Italian ironclad Sardegna

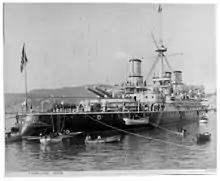
"Sardegna" around 1895

Italy had declared neutrality at the start of World War I, but by July 1915, the Triple Entente had convinced the Italians to enter the war against the Central Powers. Admiral Paolo Thaon di Revel, the Italian naval chief of staff, believed that the threat from Austro-Hungarian submarines and naval mines in the narrow waters of the Adriatic was too serious for him to use the fleet in an active way. Instead, Revel decided to implement a blockade at the relatively safer southern end of the Adriatic with the main fleet, while smaller vessels, such as the MAS boats, conducted raids on Austro-Hungarian ships and installations. For their part, the Austro-Hungarians adopted a similar strategy, as they too were unwilling to risk the heavy units of their fleet. She was the flagship for the Northern Adriatic Naval Forces after Italy entered the war. The Northern Adriatic Naval Forces also included the two old "Ammiraglio di Saint Bon"-class battleships, two cruisers, and several smaller craft. The ships were tasked with defending Venice from Austro-Hungarian attacks; this service lasted until 15 November 1917. Since neither the Italians or Austro-Hungarians were willing to risk the main units of their fleets, "Sardegna" had an uneventful career during the war.